John O'Ferrell Store

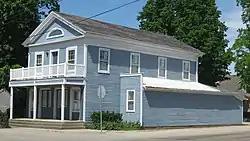
John O'Ferrell Store, May 2012

John O'Ferrell Store, also known as "Olde Store", is a historic general store located at Mongo, Springfield Township, LaGrange County, Indiana. It was built in 1832, and is a two-story, Greek Revival style frame building, with later 19th century additions. The replacement shed roofed front porch was added in the 1930s. Over its history, the store served as a post office, distillery, and informal courtroom.